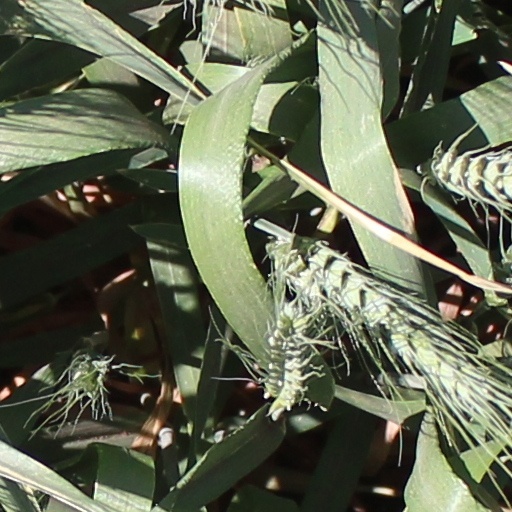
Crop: wheat